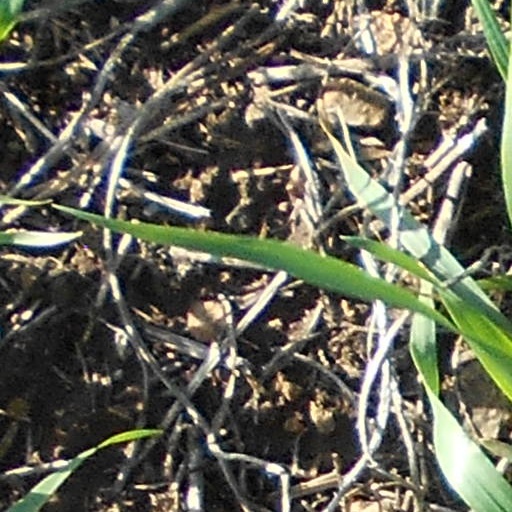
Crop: wheat